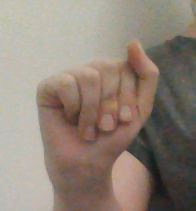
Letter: saad